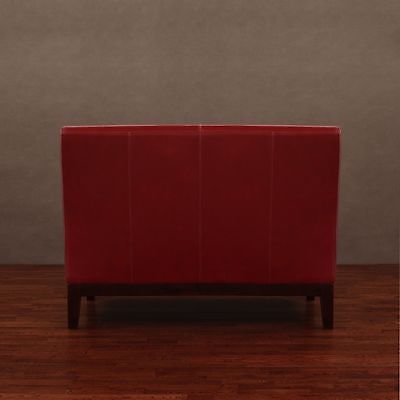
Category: sofa